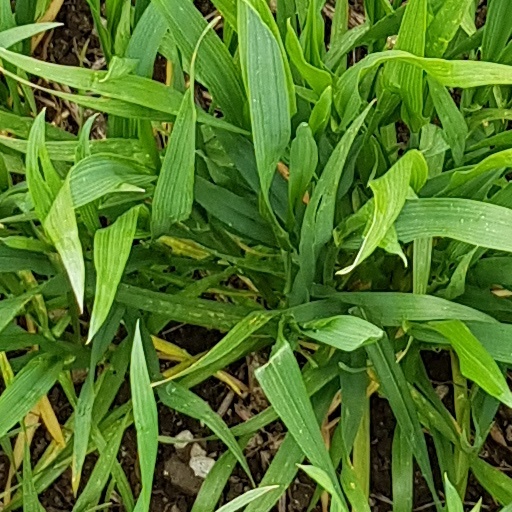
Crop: wheat